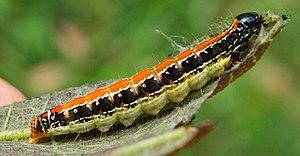
Hyblaea puera est une espèce de lépidoptères de la famille des Hyblaeidae.